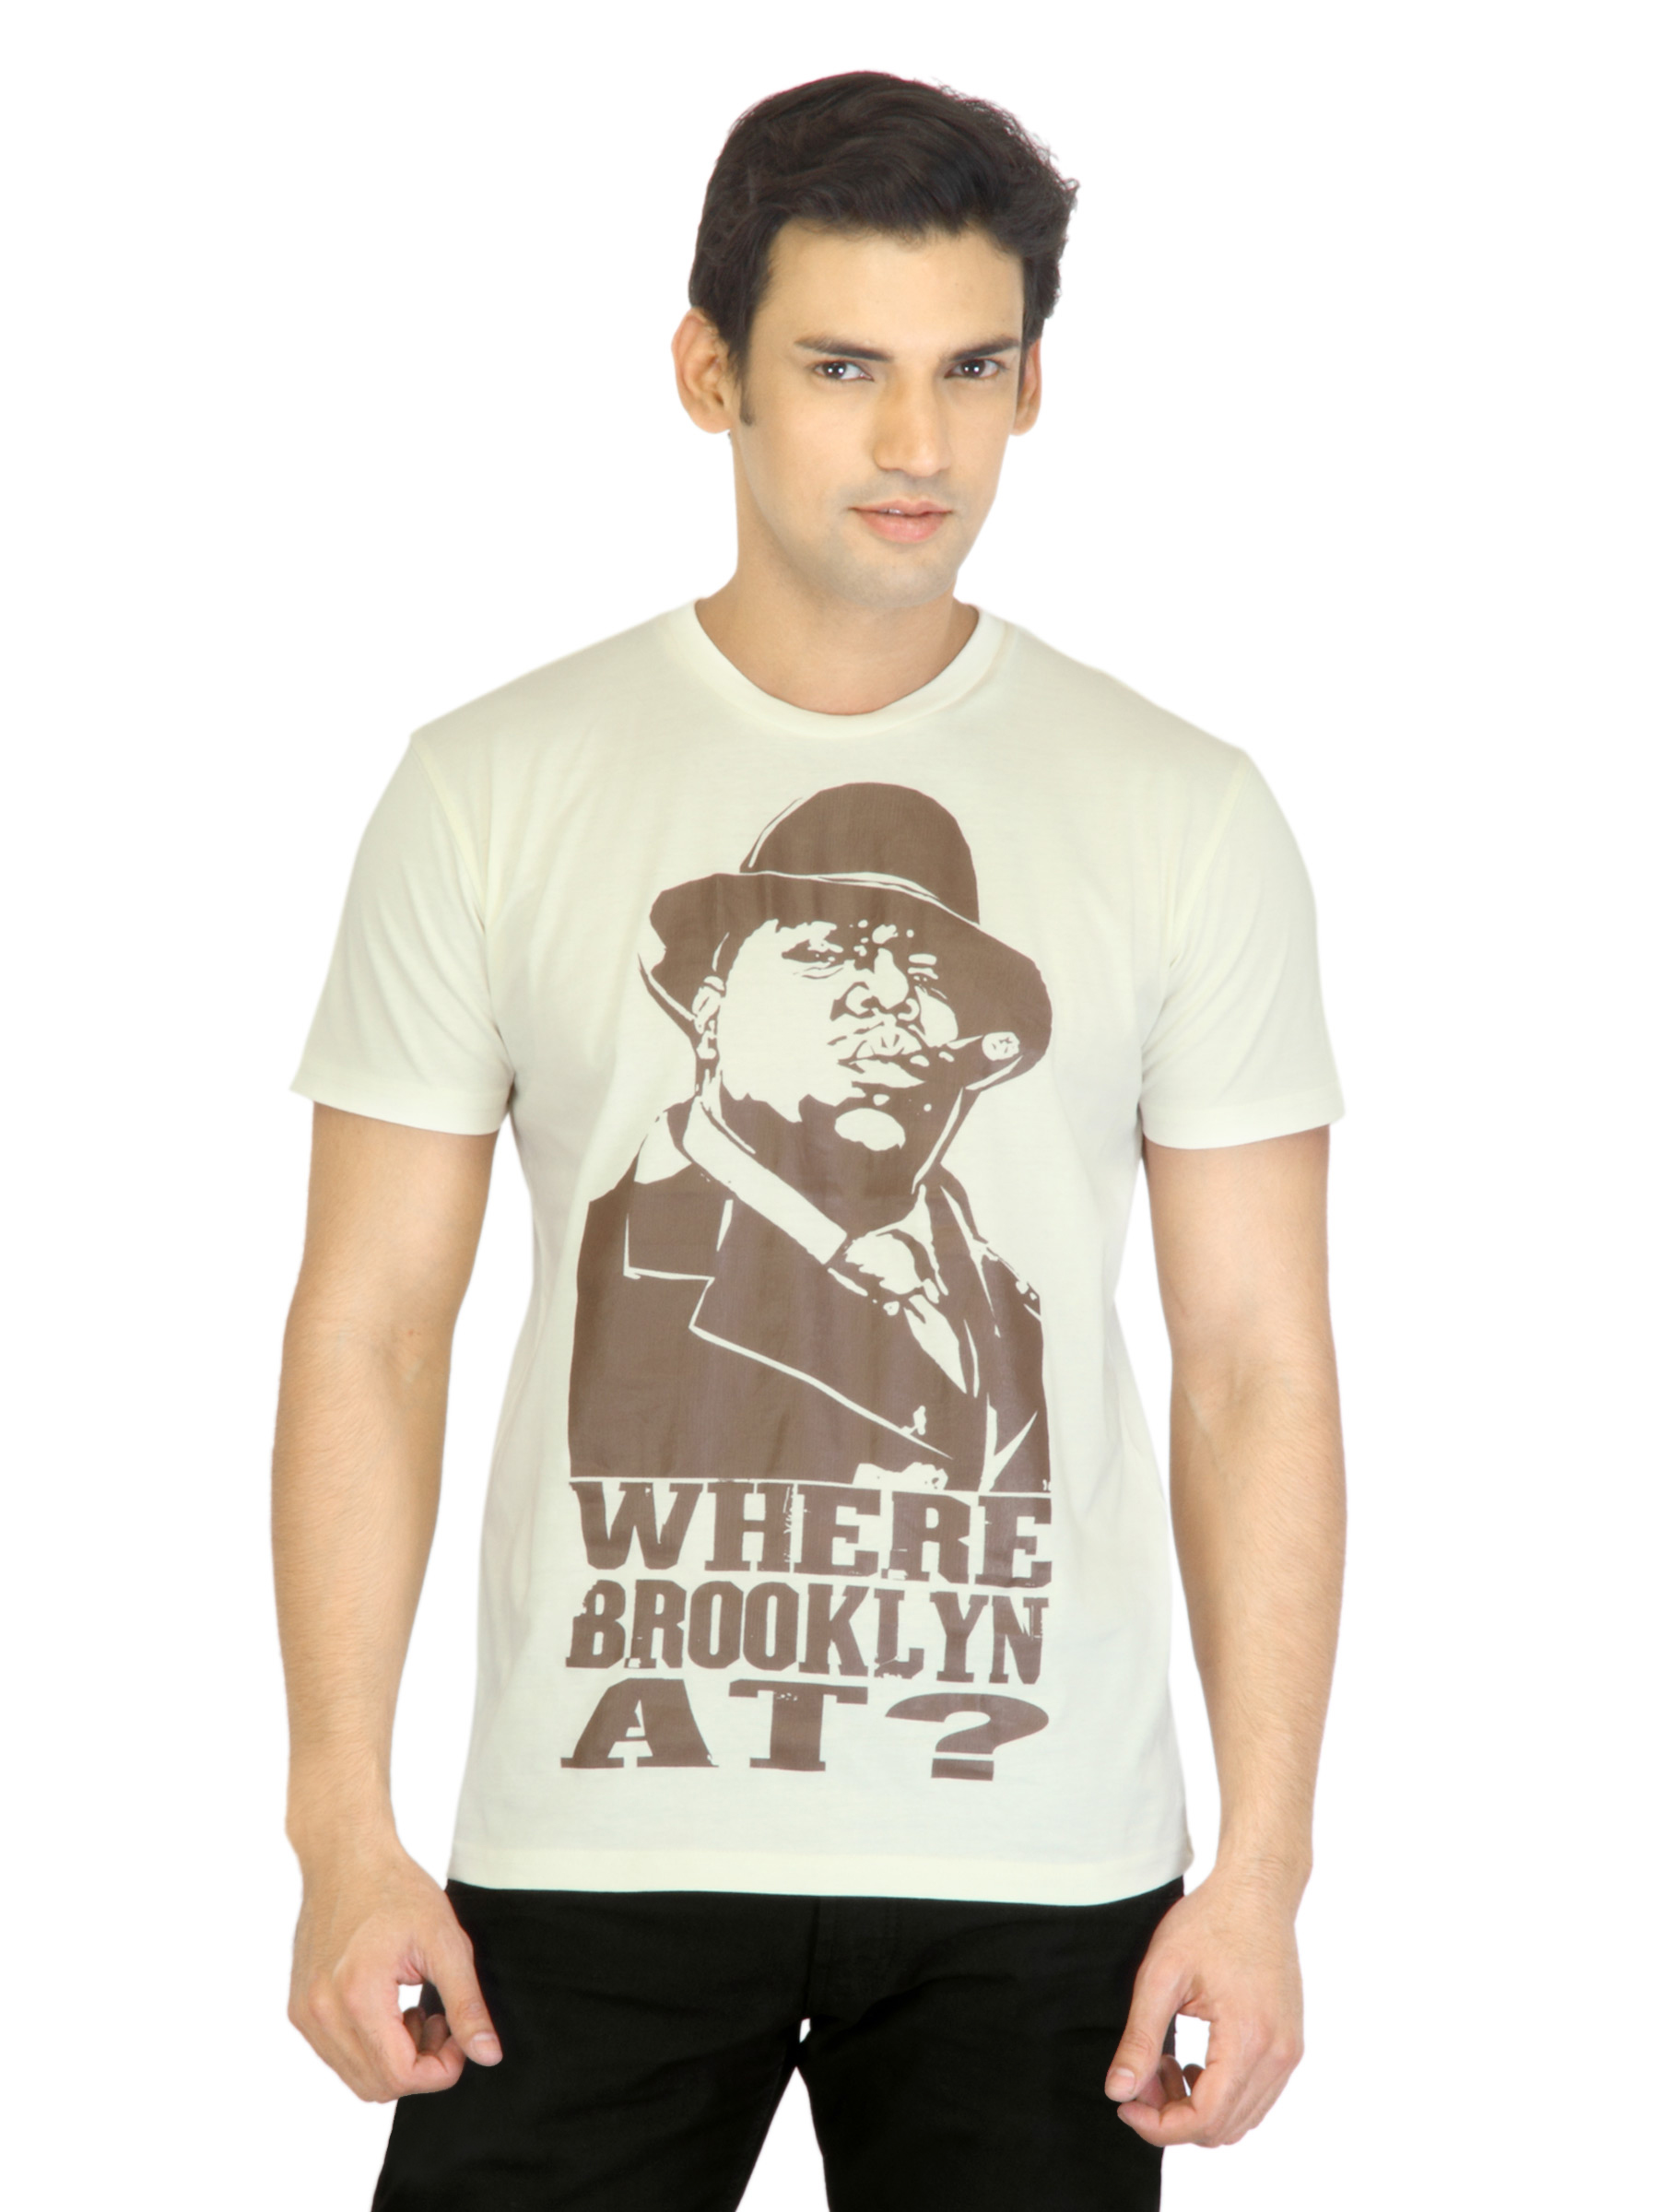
Music Men Off White Printed T-shirt
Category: Apparel / Topwear / Tshirts
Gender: Men
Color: Off White
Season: Summer 2012
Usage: Casual